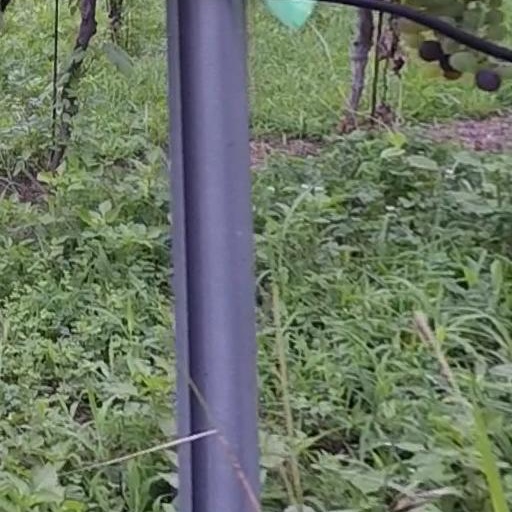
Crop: grape